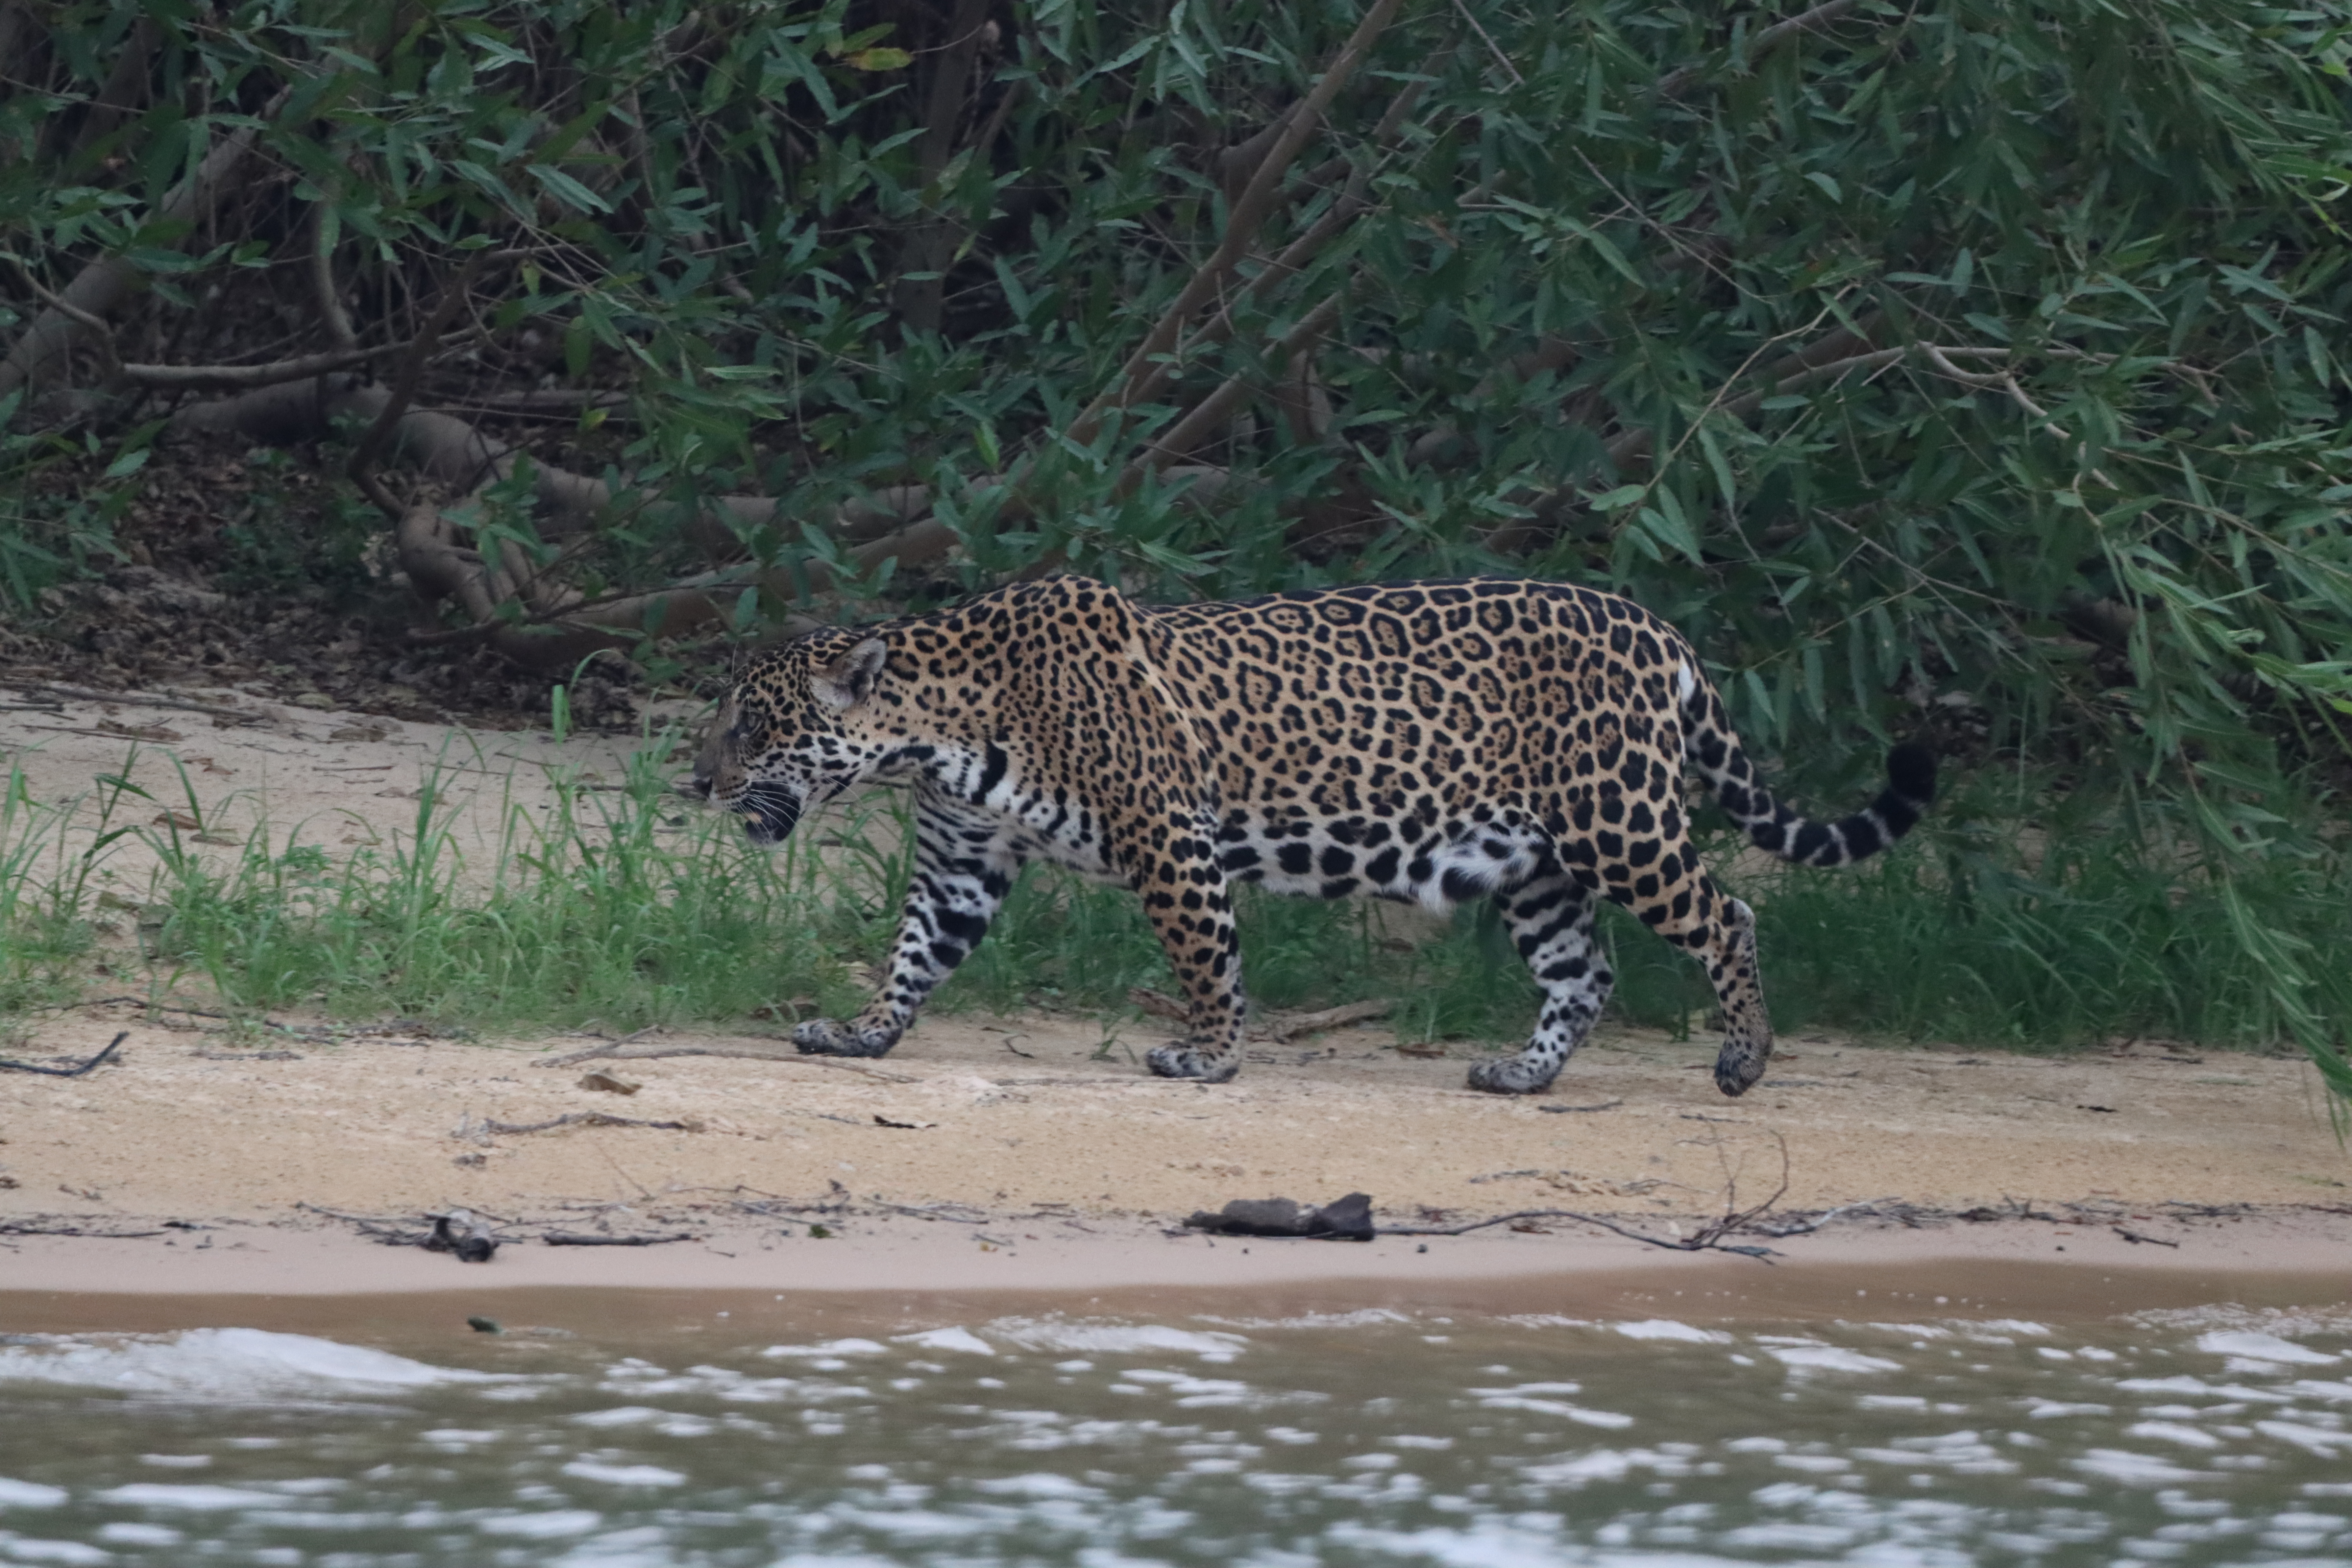
Jaguar: Pixana